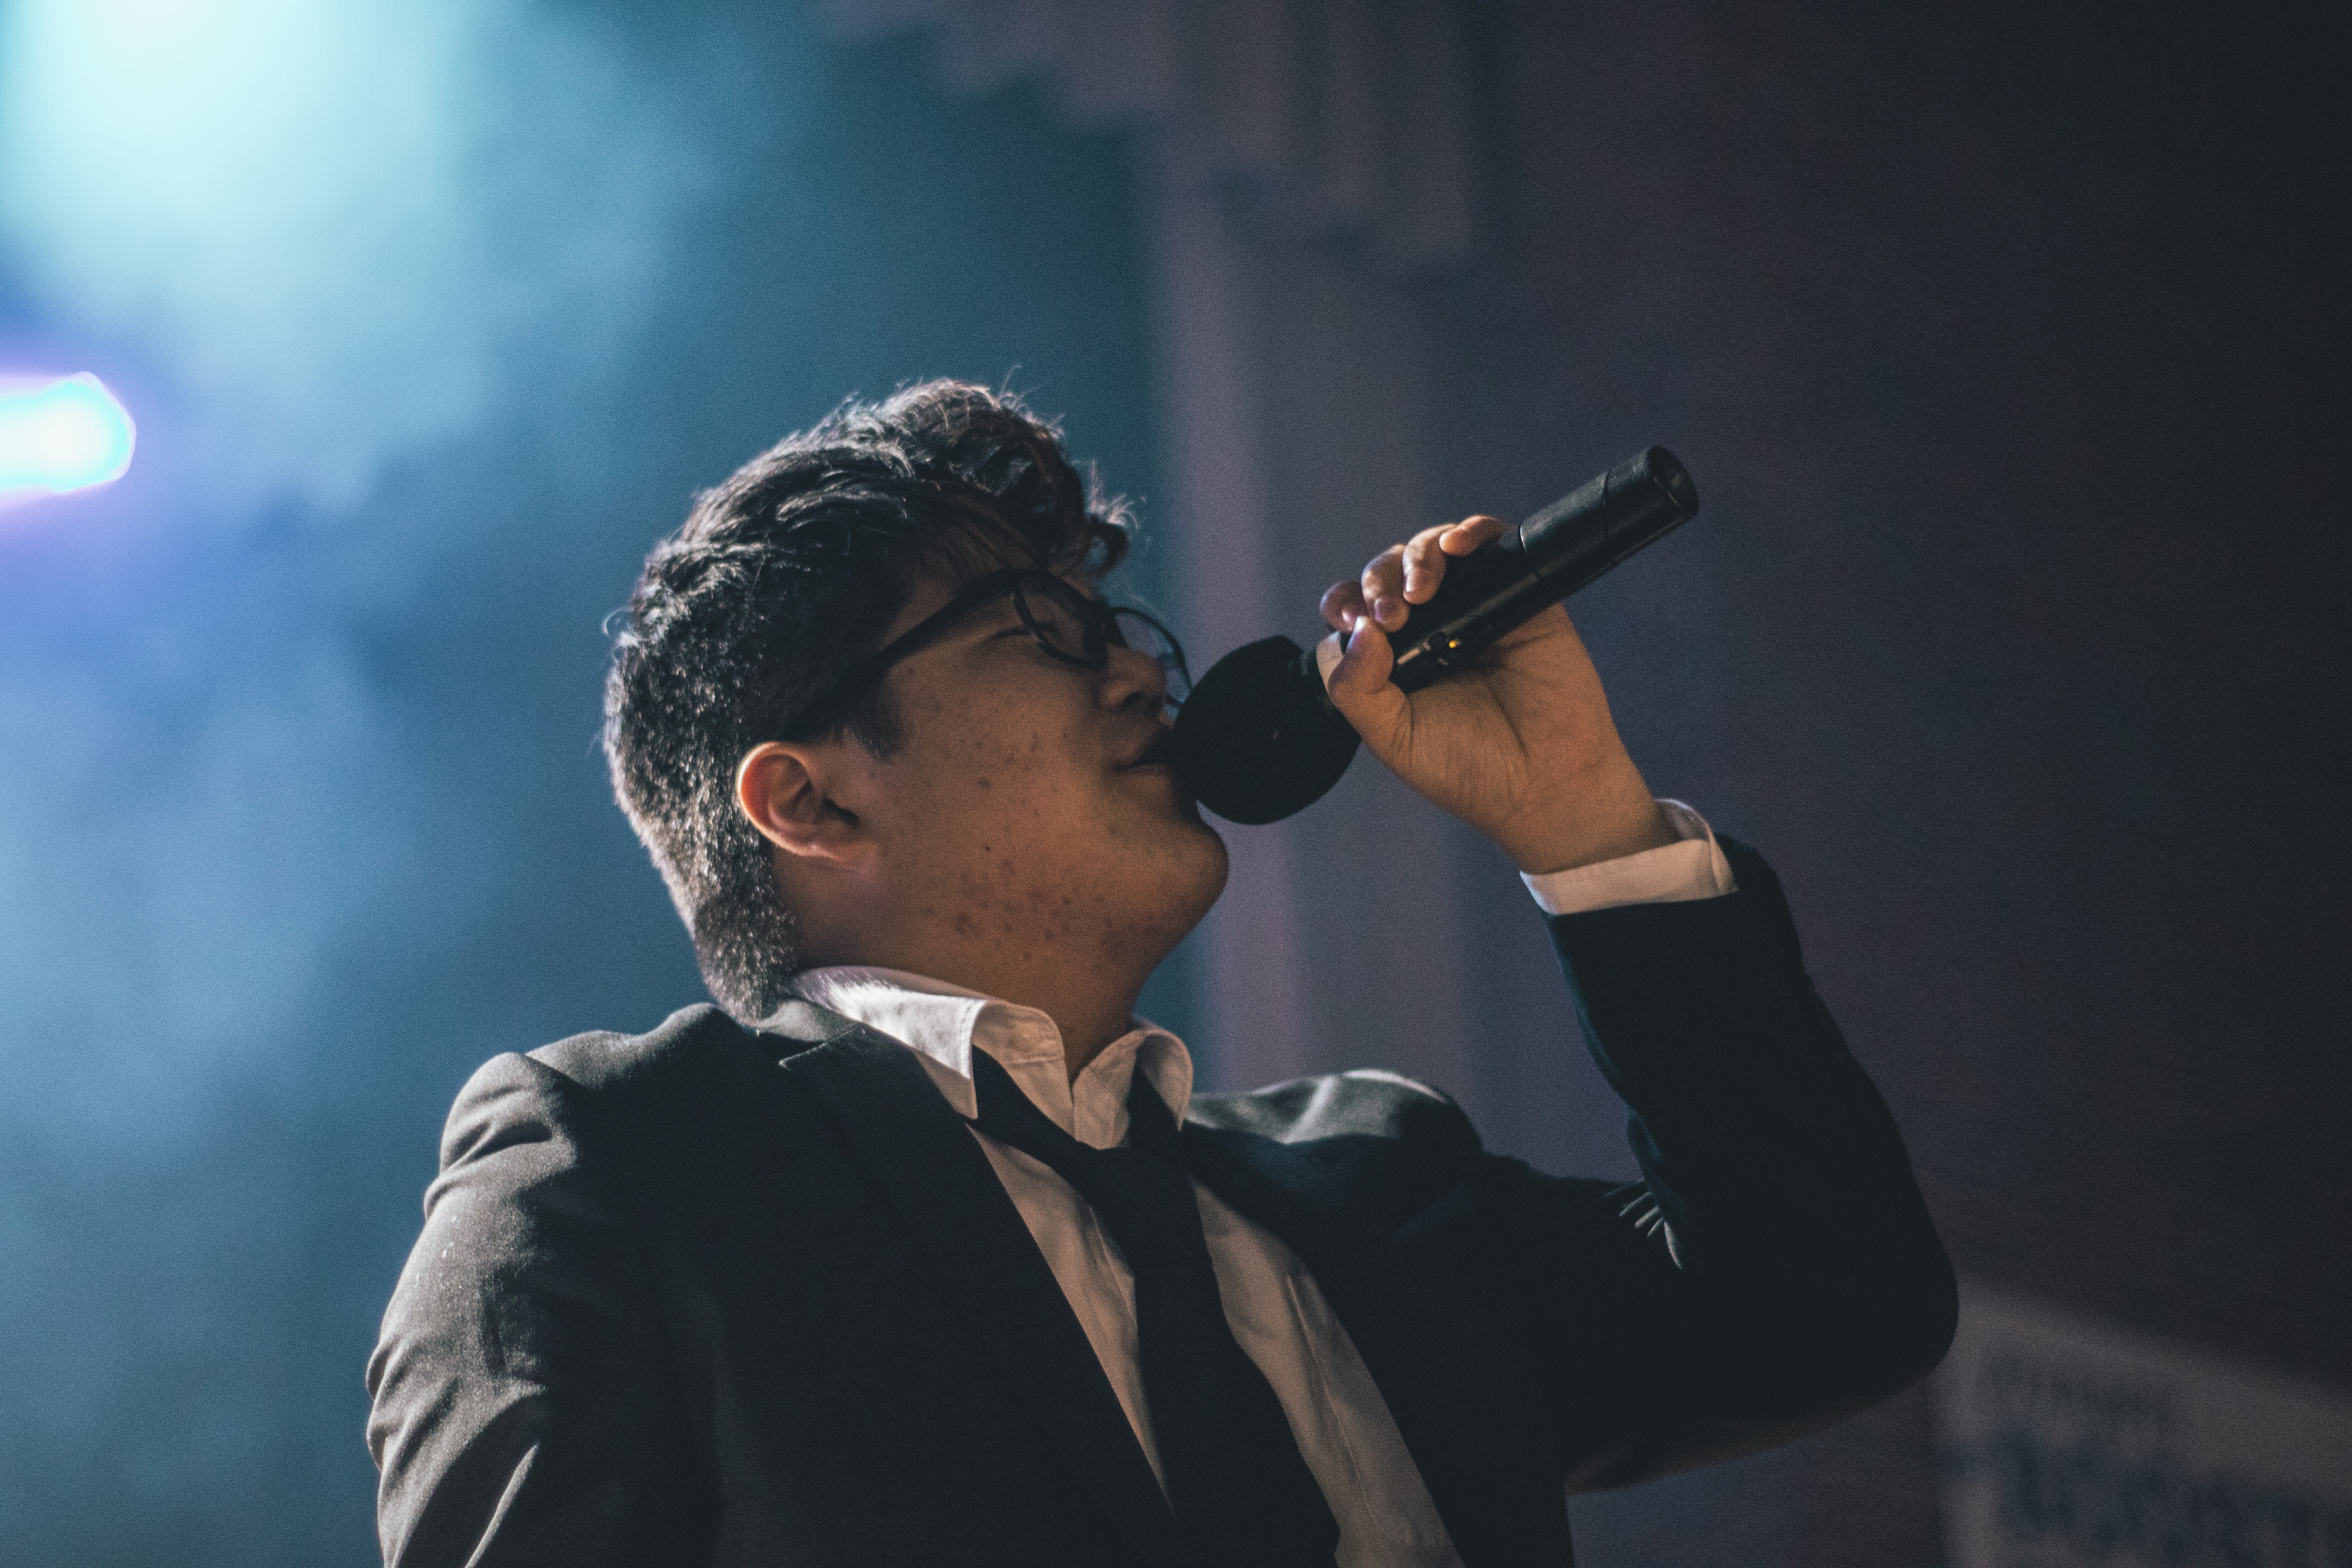
performance, music artist, singing, music, singer, performing arts, song, event, stage, concert, pop music, musician, microphone, photography, Talent show, cloud, music venue